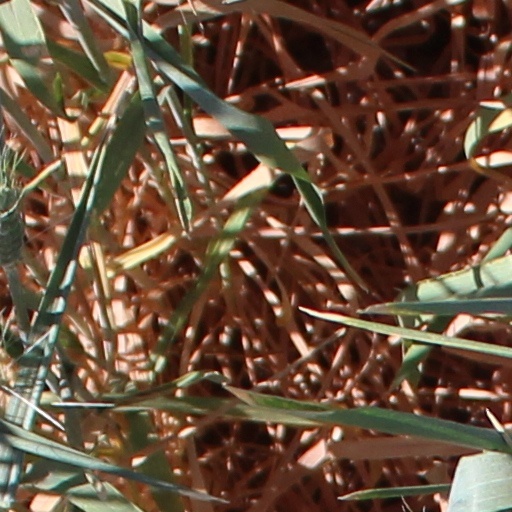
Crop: wheat